Dodge Charger (2006)

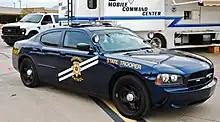
A sixth generation Dodge Charger Police Package used by the Nevada Highway Patrol

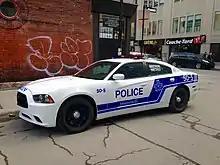
A seventh generation pre-facelift Dodge Charger Pursuit used by the Service de police de la Ville de Montréal

Unveiled at the 2014 New York International Auto Show, the 2015 Dodge Charger received a substantial makeover, the most noticeable change coming in the new front grille and rounded LED headlights. Retaining its Coke bottle styling Dodge claims to have reworked just about every panel on the car; made to look "leaner and more athletic" than its previous look while keeping the same dimensions. Dodge is reported to have used the 1969 Charger as its inspiration for the remodeling.